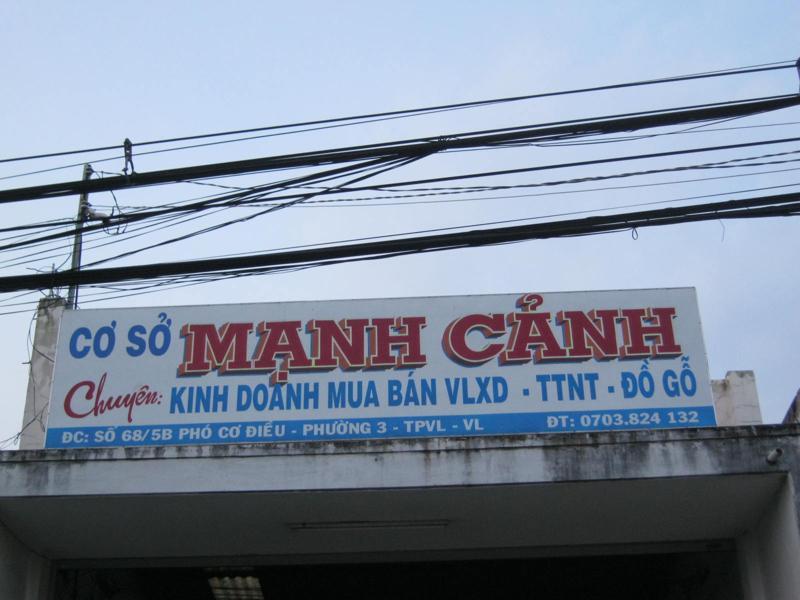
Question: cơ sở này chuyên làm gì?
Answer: cơ sở chuyên kinh doanh mua bán vlxd - ttnt - đồ gỗ